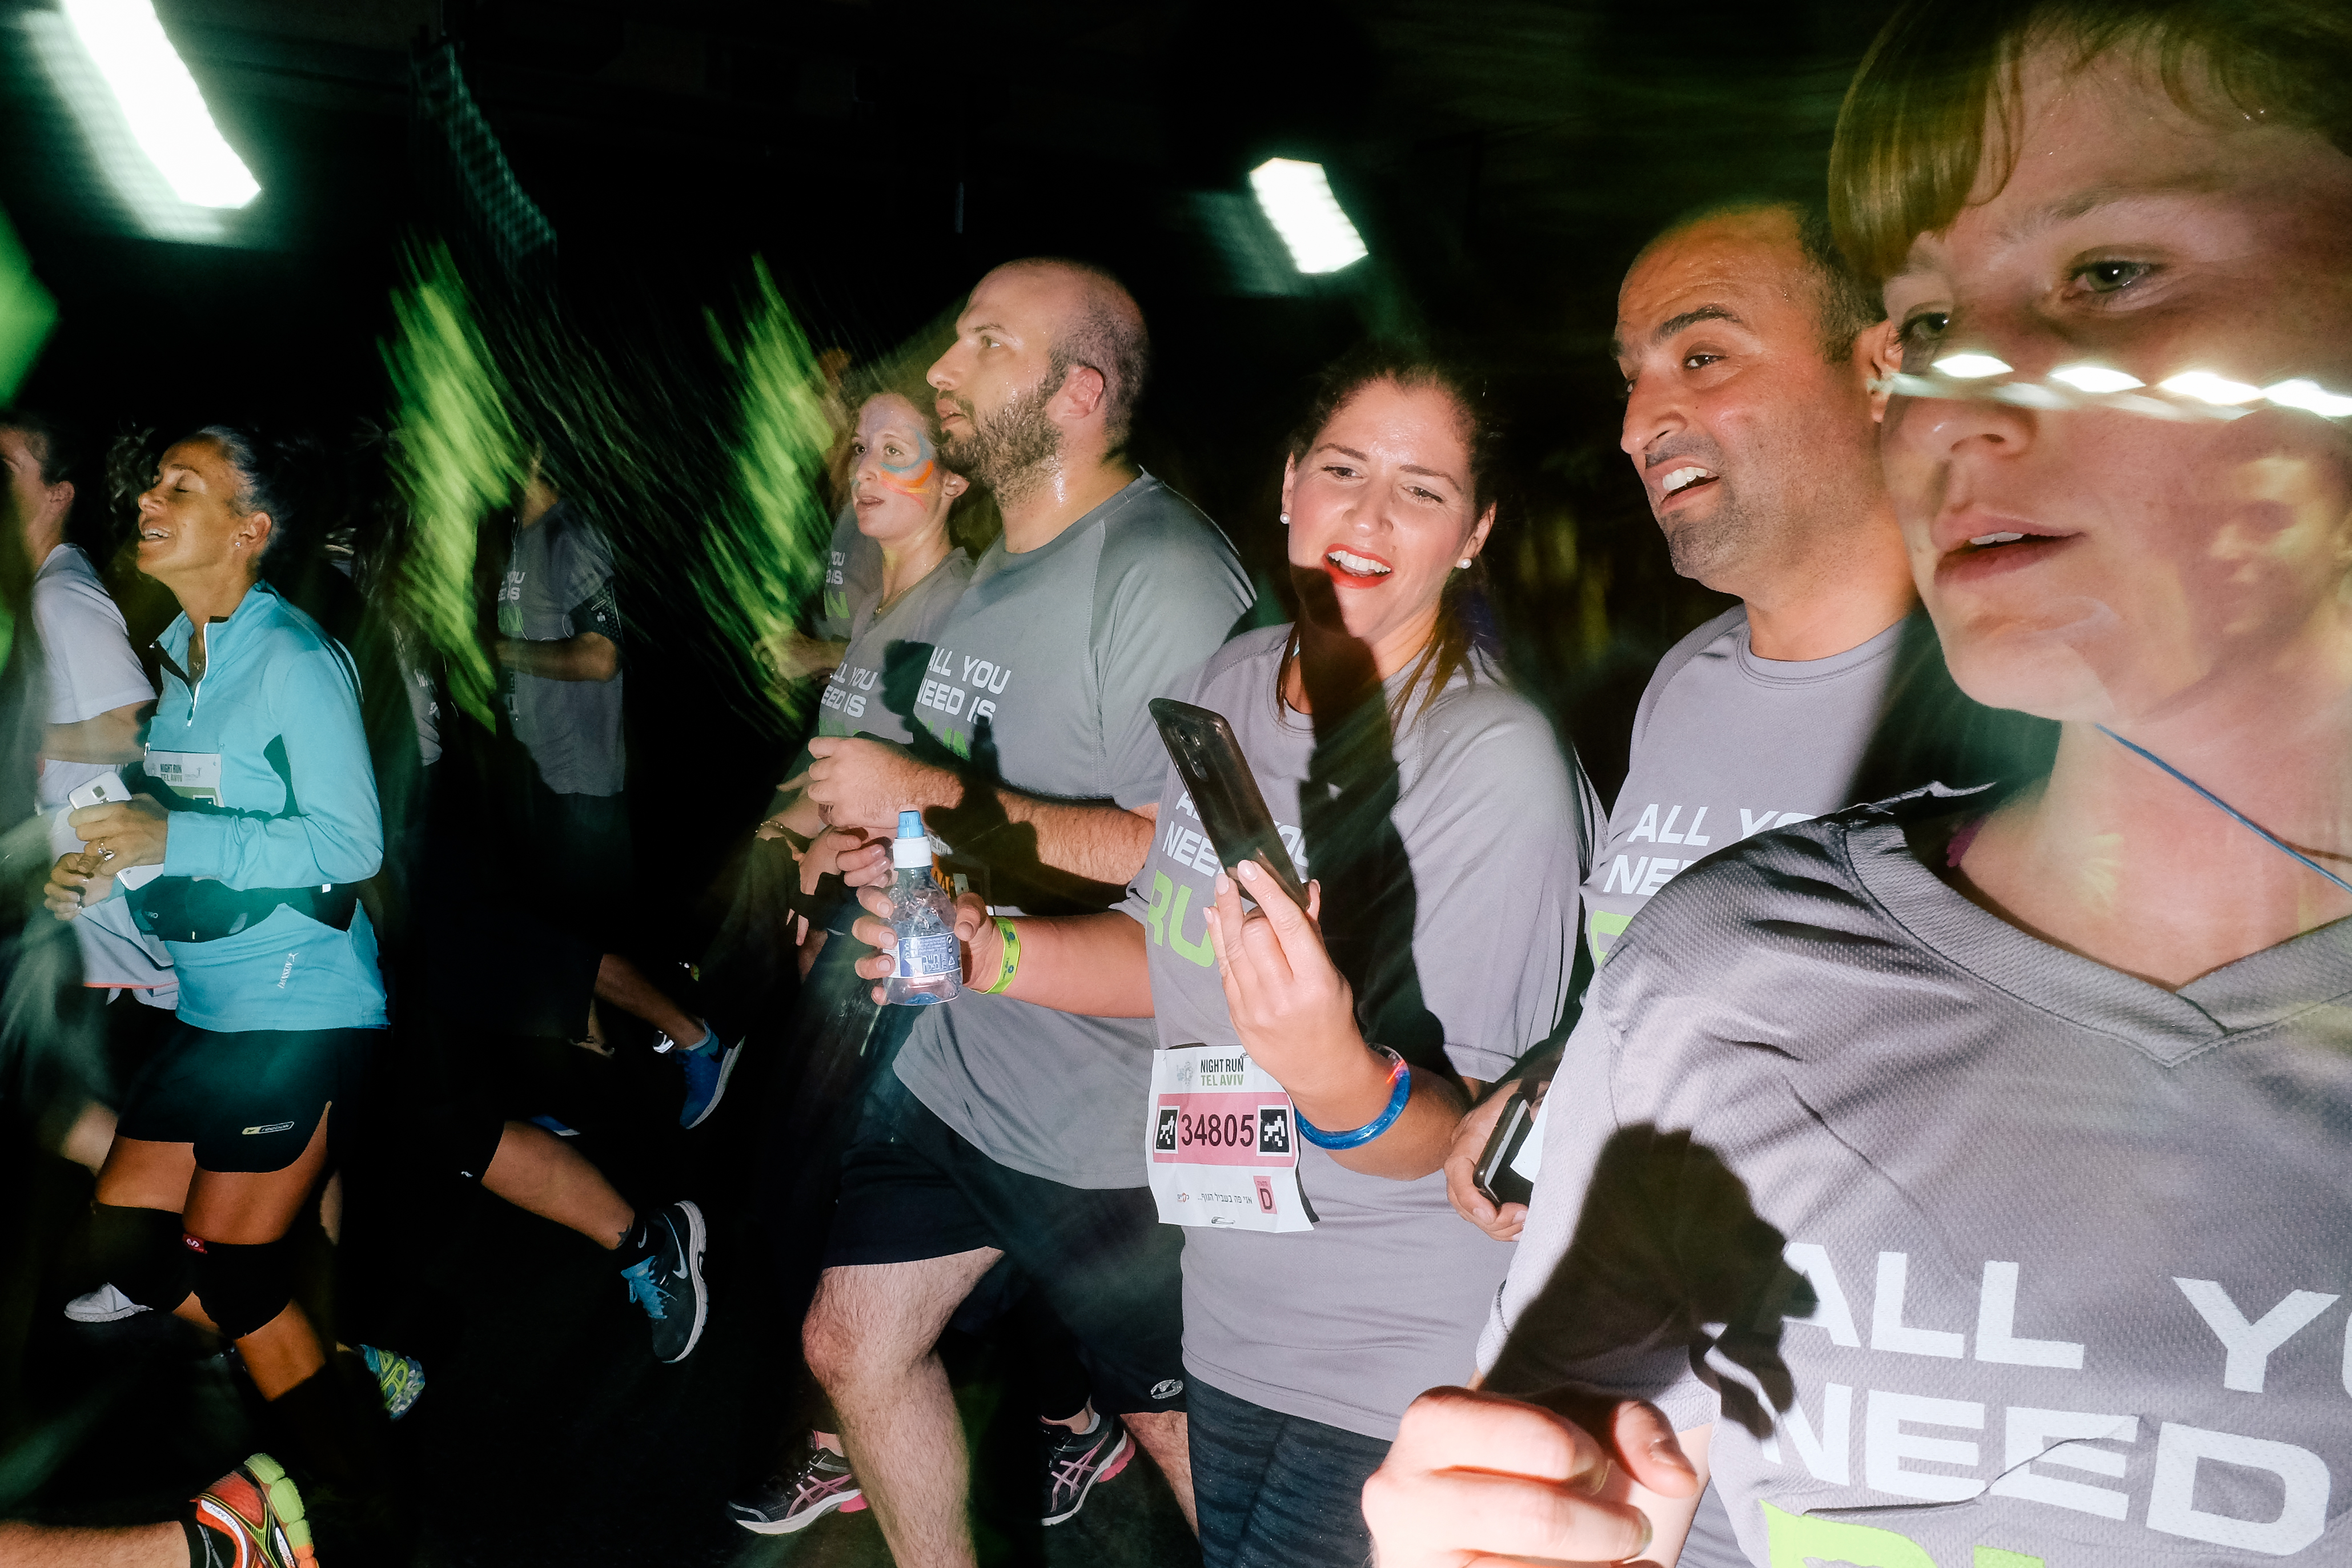
person, street, running, run, fujifilm, club, streetphotography, flash, sports, runners, faces, x100s, thoughts, nightrun, pensieri, physical exercise, human action, social group